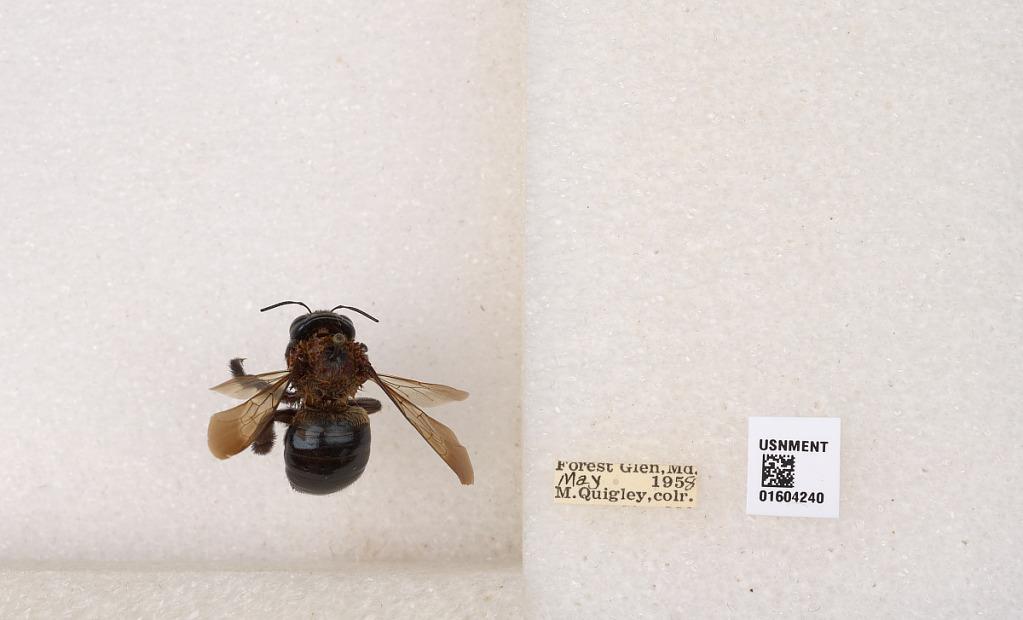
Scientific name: Xylocopa (Xylocopoides) virginica virginica (Linnaeus)
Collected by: M. Quigley
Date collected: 1958-5-1
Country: United States
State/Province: Maryland
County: Montgomery
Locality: Forest Glen
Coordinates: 39.0146, -77.0547